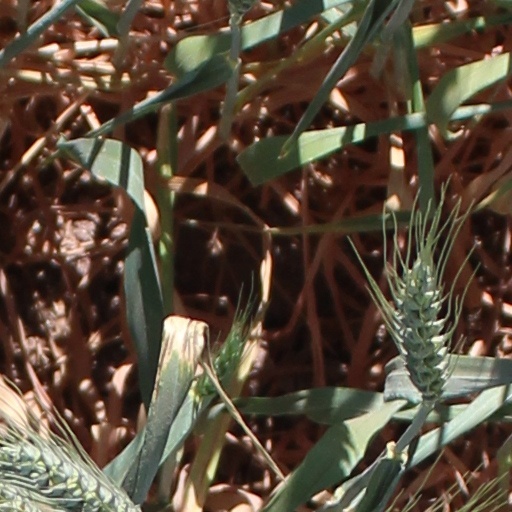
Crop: wheat